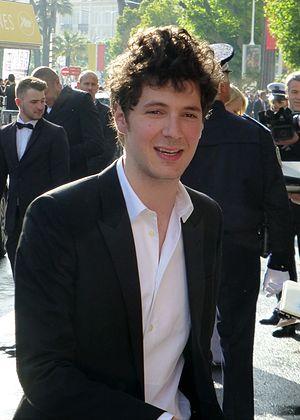
Vincent Lacoste, né le 3 juillet 1993 à Paris, est un acteur français.